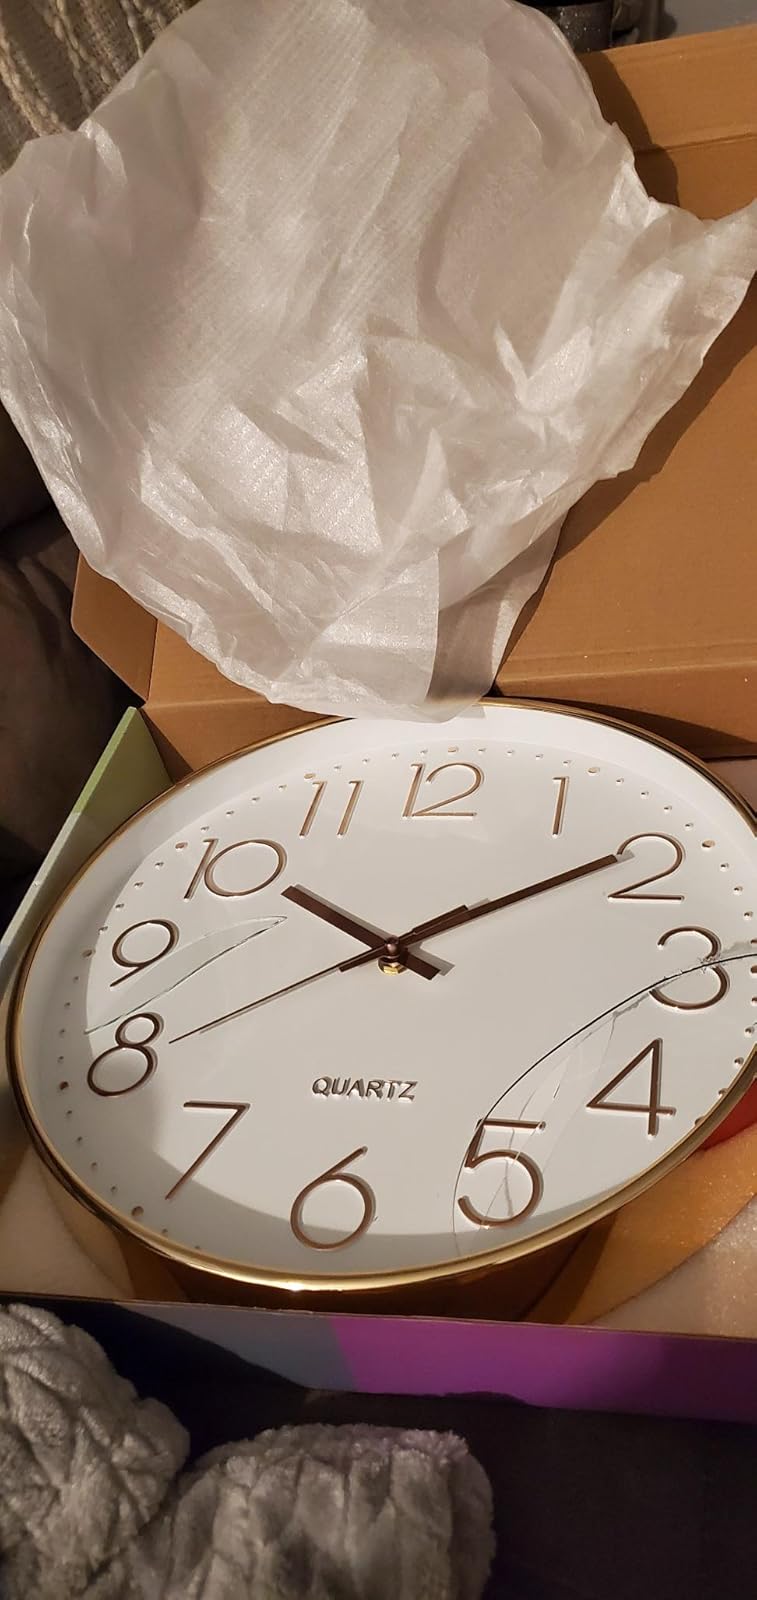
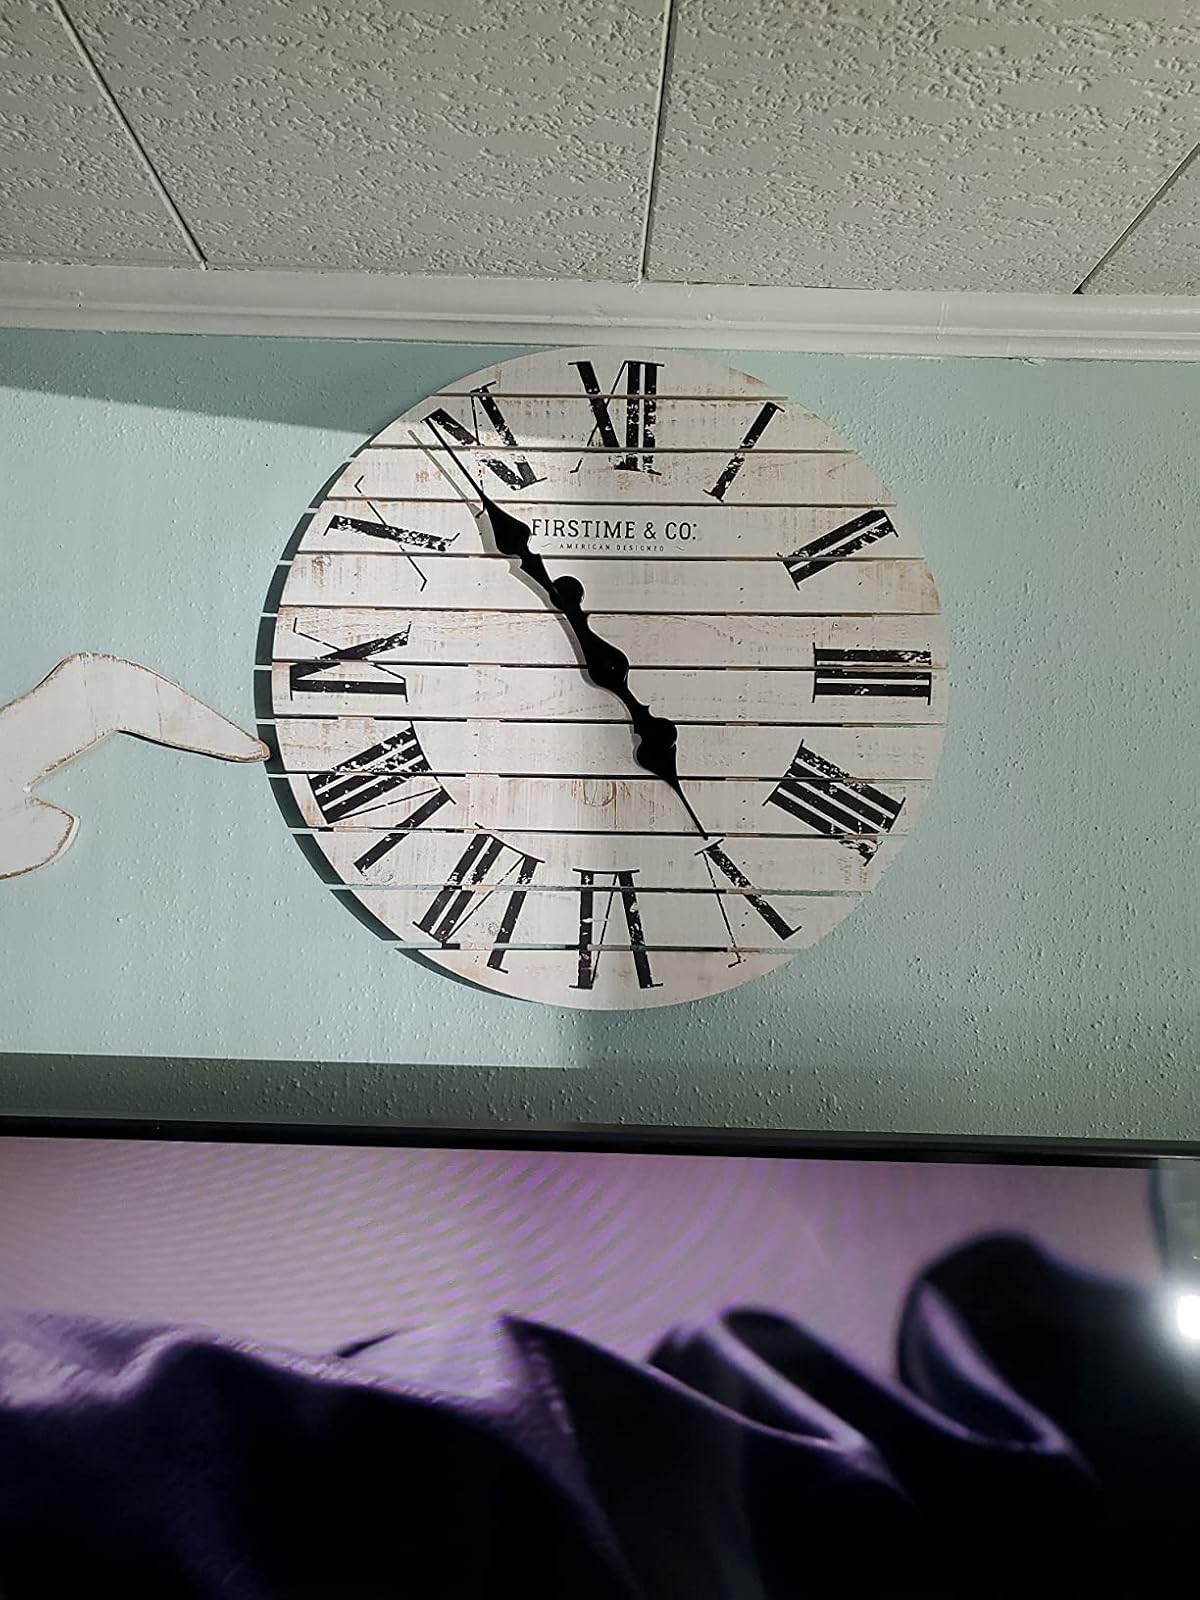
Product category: clock
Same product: no